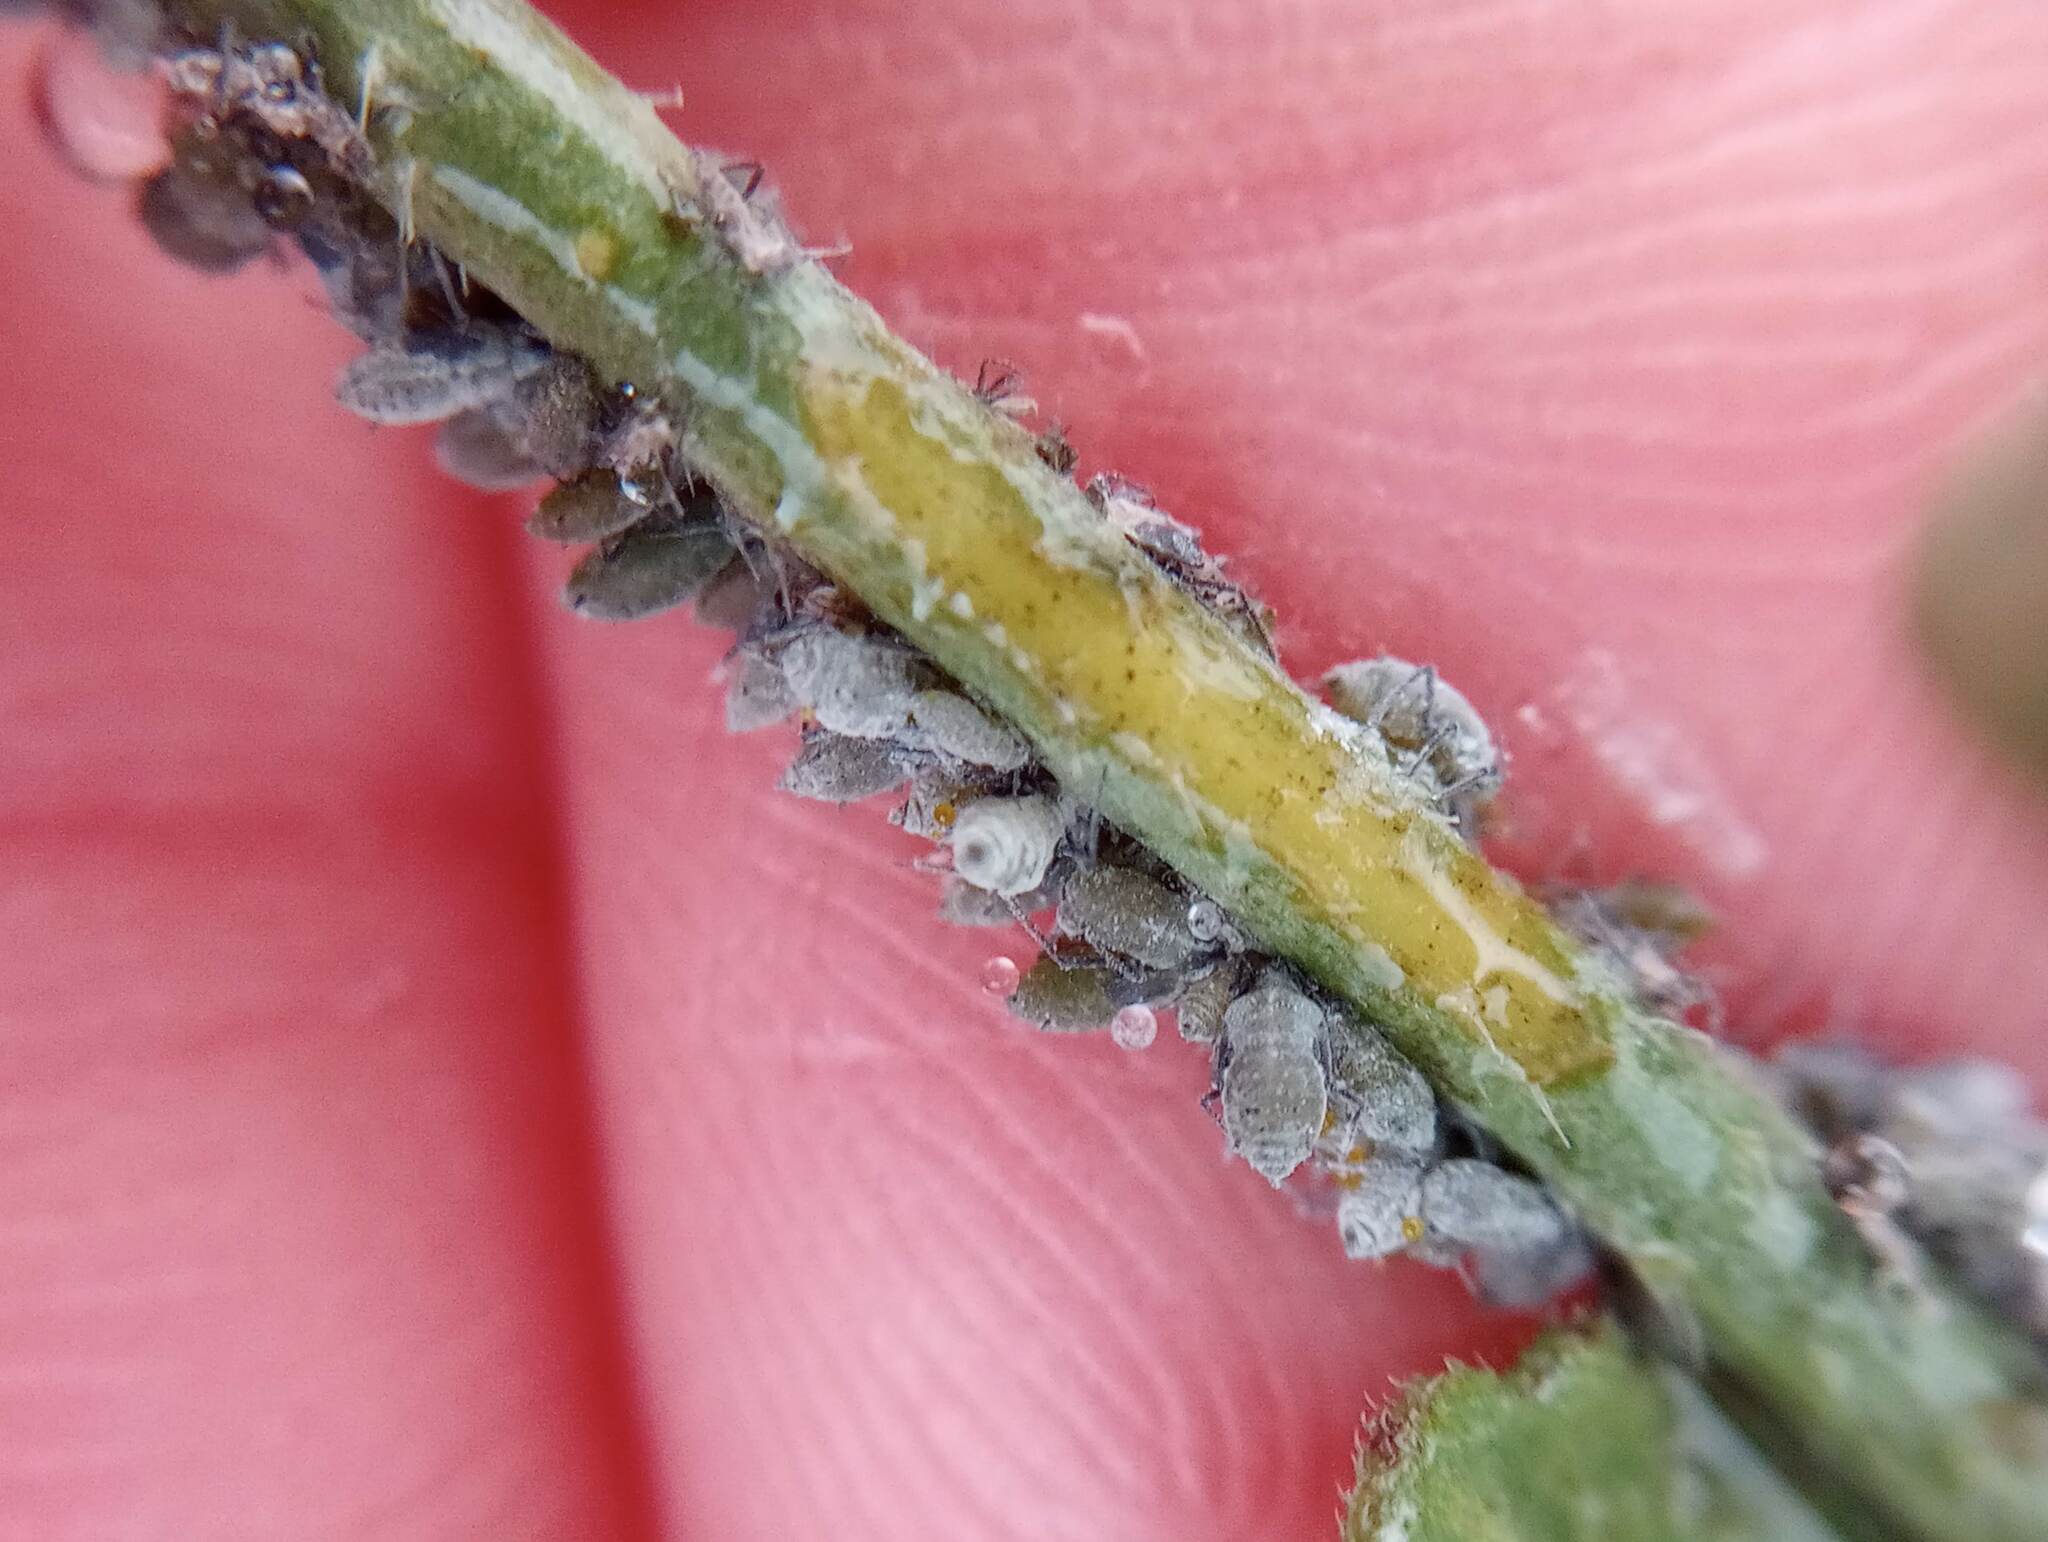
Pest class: cabbage_aphid